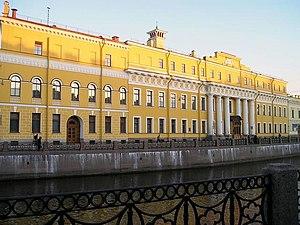
Saint-Pétersbourg. Le palais Youssoupov depuis l'autre rive de la Moïka.